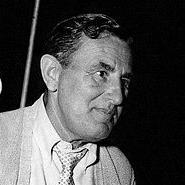
Age: 56